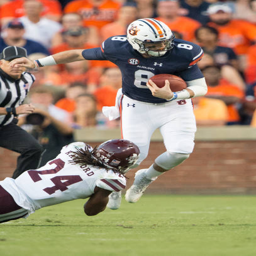
person attempts to escape a tackle by # .